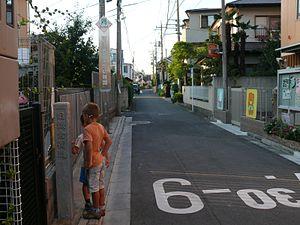
Kamakura kaidō est le nom générique d'un grand nombre de routes construites durant l'époque de Kamakura et qui convergeaient de toutes les directions vers la capitale militaire qu'était Kamakura, préfecture de Kanagawa au Japon. Cependant, la dénomination elle-même fut probablement créée durant la période Edo pour désigner simplement toute route se dirigeant vers Kamakura. On l'utilise par exemple dans le Fudokikō. Le célèbre Tōkaidō qui relie Kyoto à Kamakura peut ainsi être considéré comme un Kamakura kaidō. Des textes comme le Taiheiki et l'Azuma Kagami voient les choses d'un perspective Kamakura-centrique et utilisent donc pour les mêmes routes des noms individuels issus de leur destination, par exemple « Kyōto Ōkan » ou le terme générique « Kamakura Ōkan ». De nos jours, les routes pavées modernes qui suivent approximativement une des routes de l'ancien Kamakura kaidō se nomment soit Kamakura kaidō, comme la Route 18 Tokyo/Machida, ou ancien Kamakura kaidō.